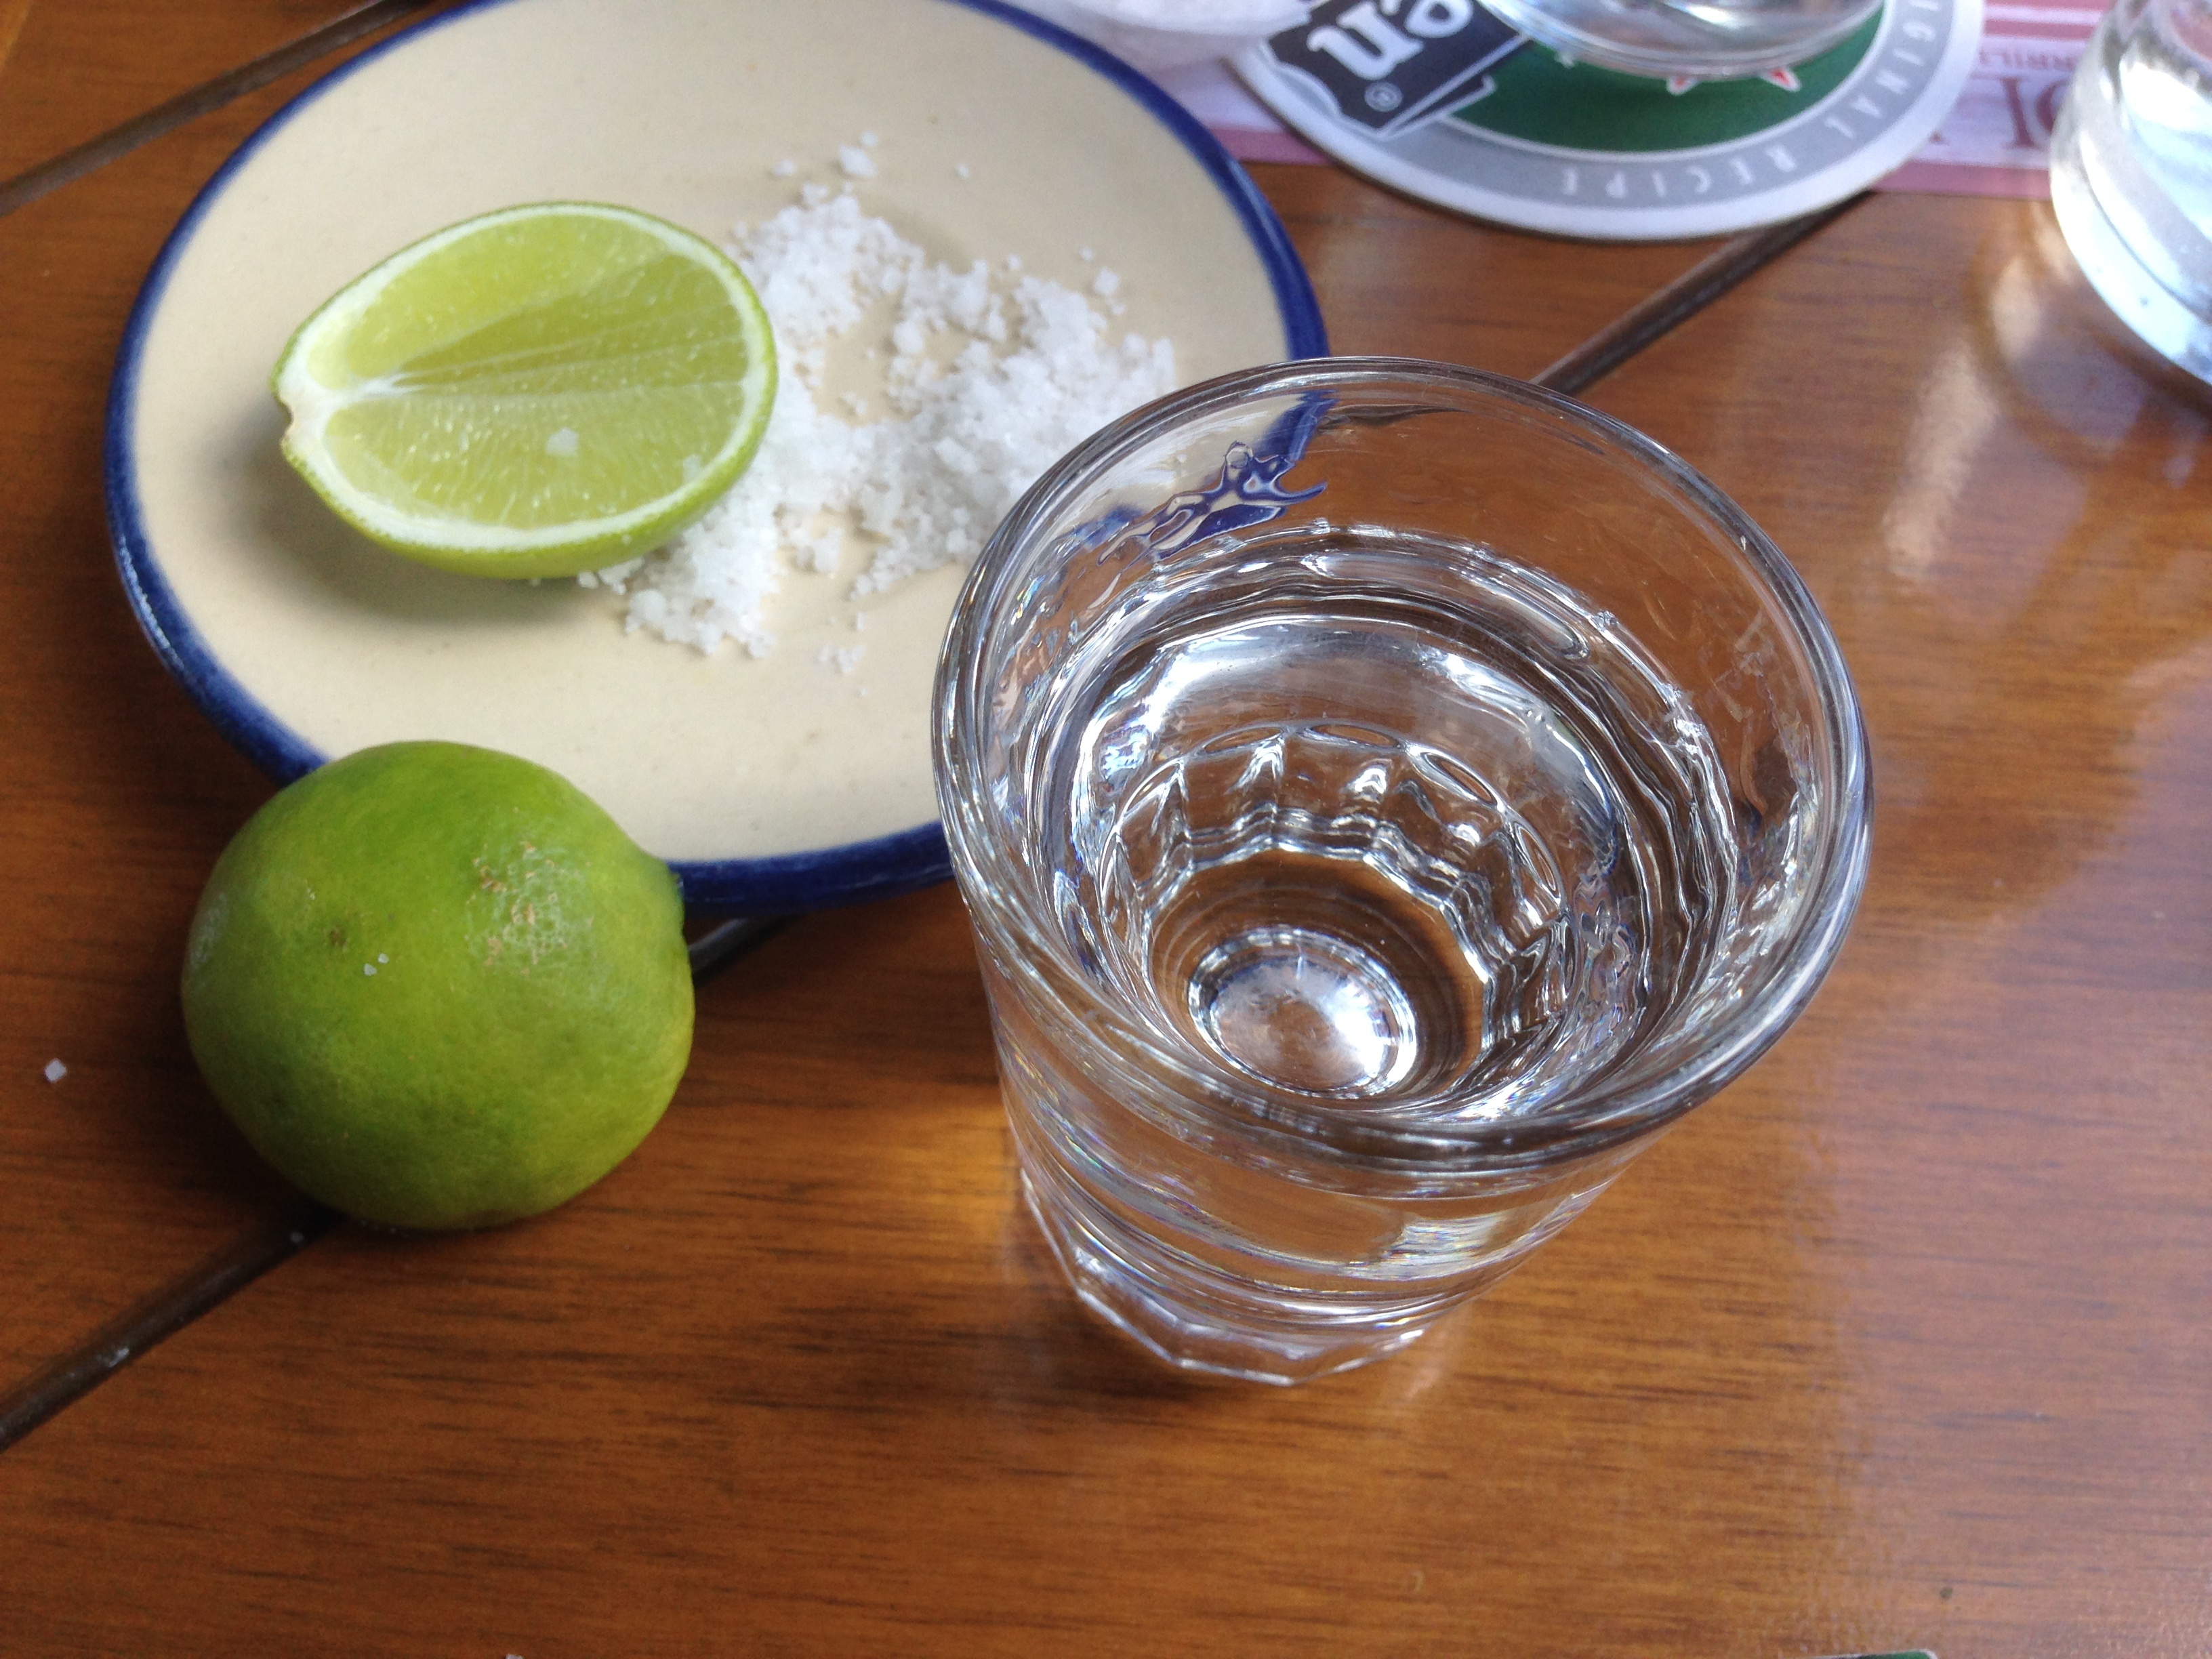
plant, fruit, meal, food, produce, drink, breakfast, dessert, lime, coconut, liqueur, citrus, flowering plant, land plant, distilled beverage